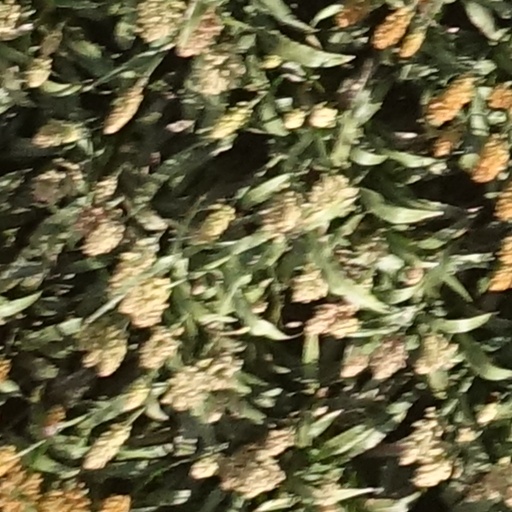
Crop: sorghum